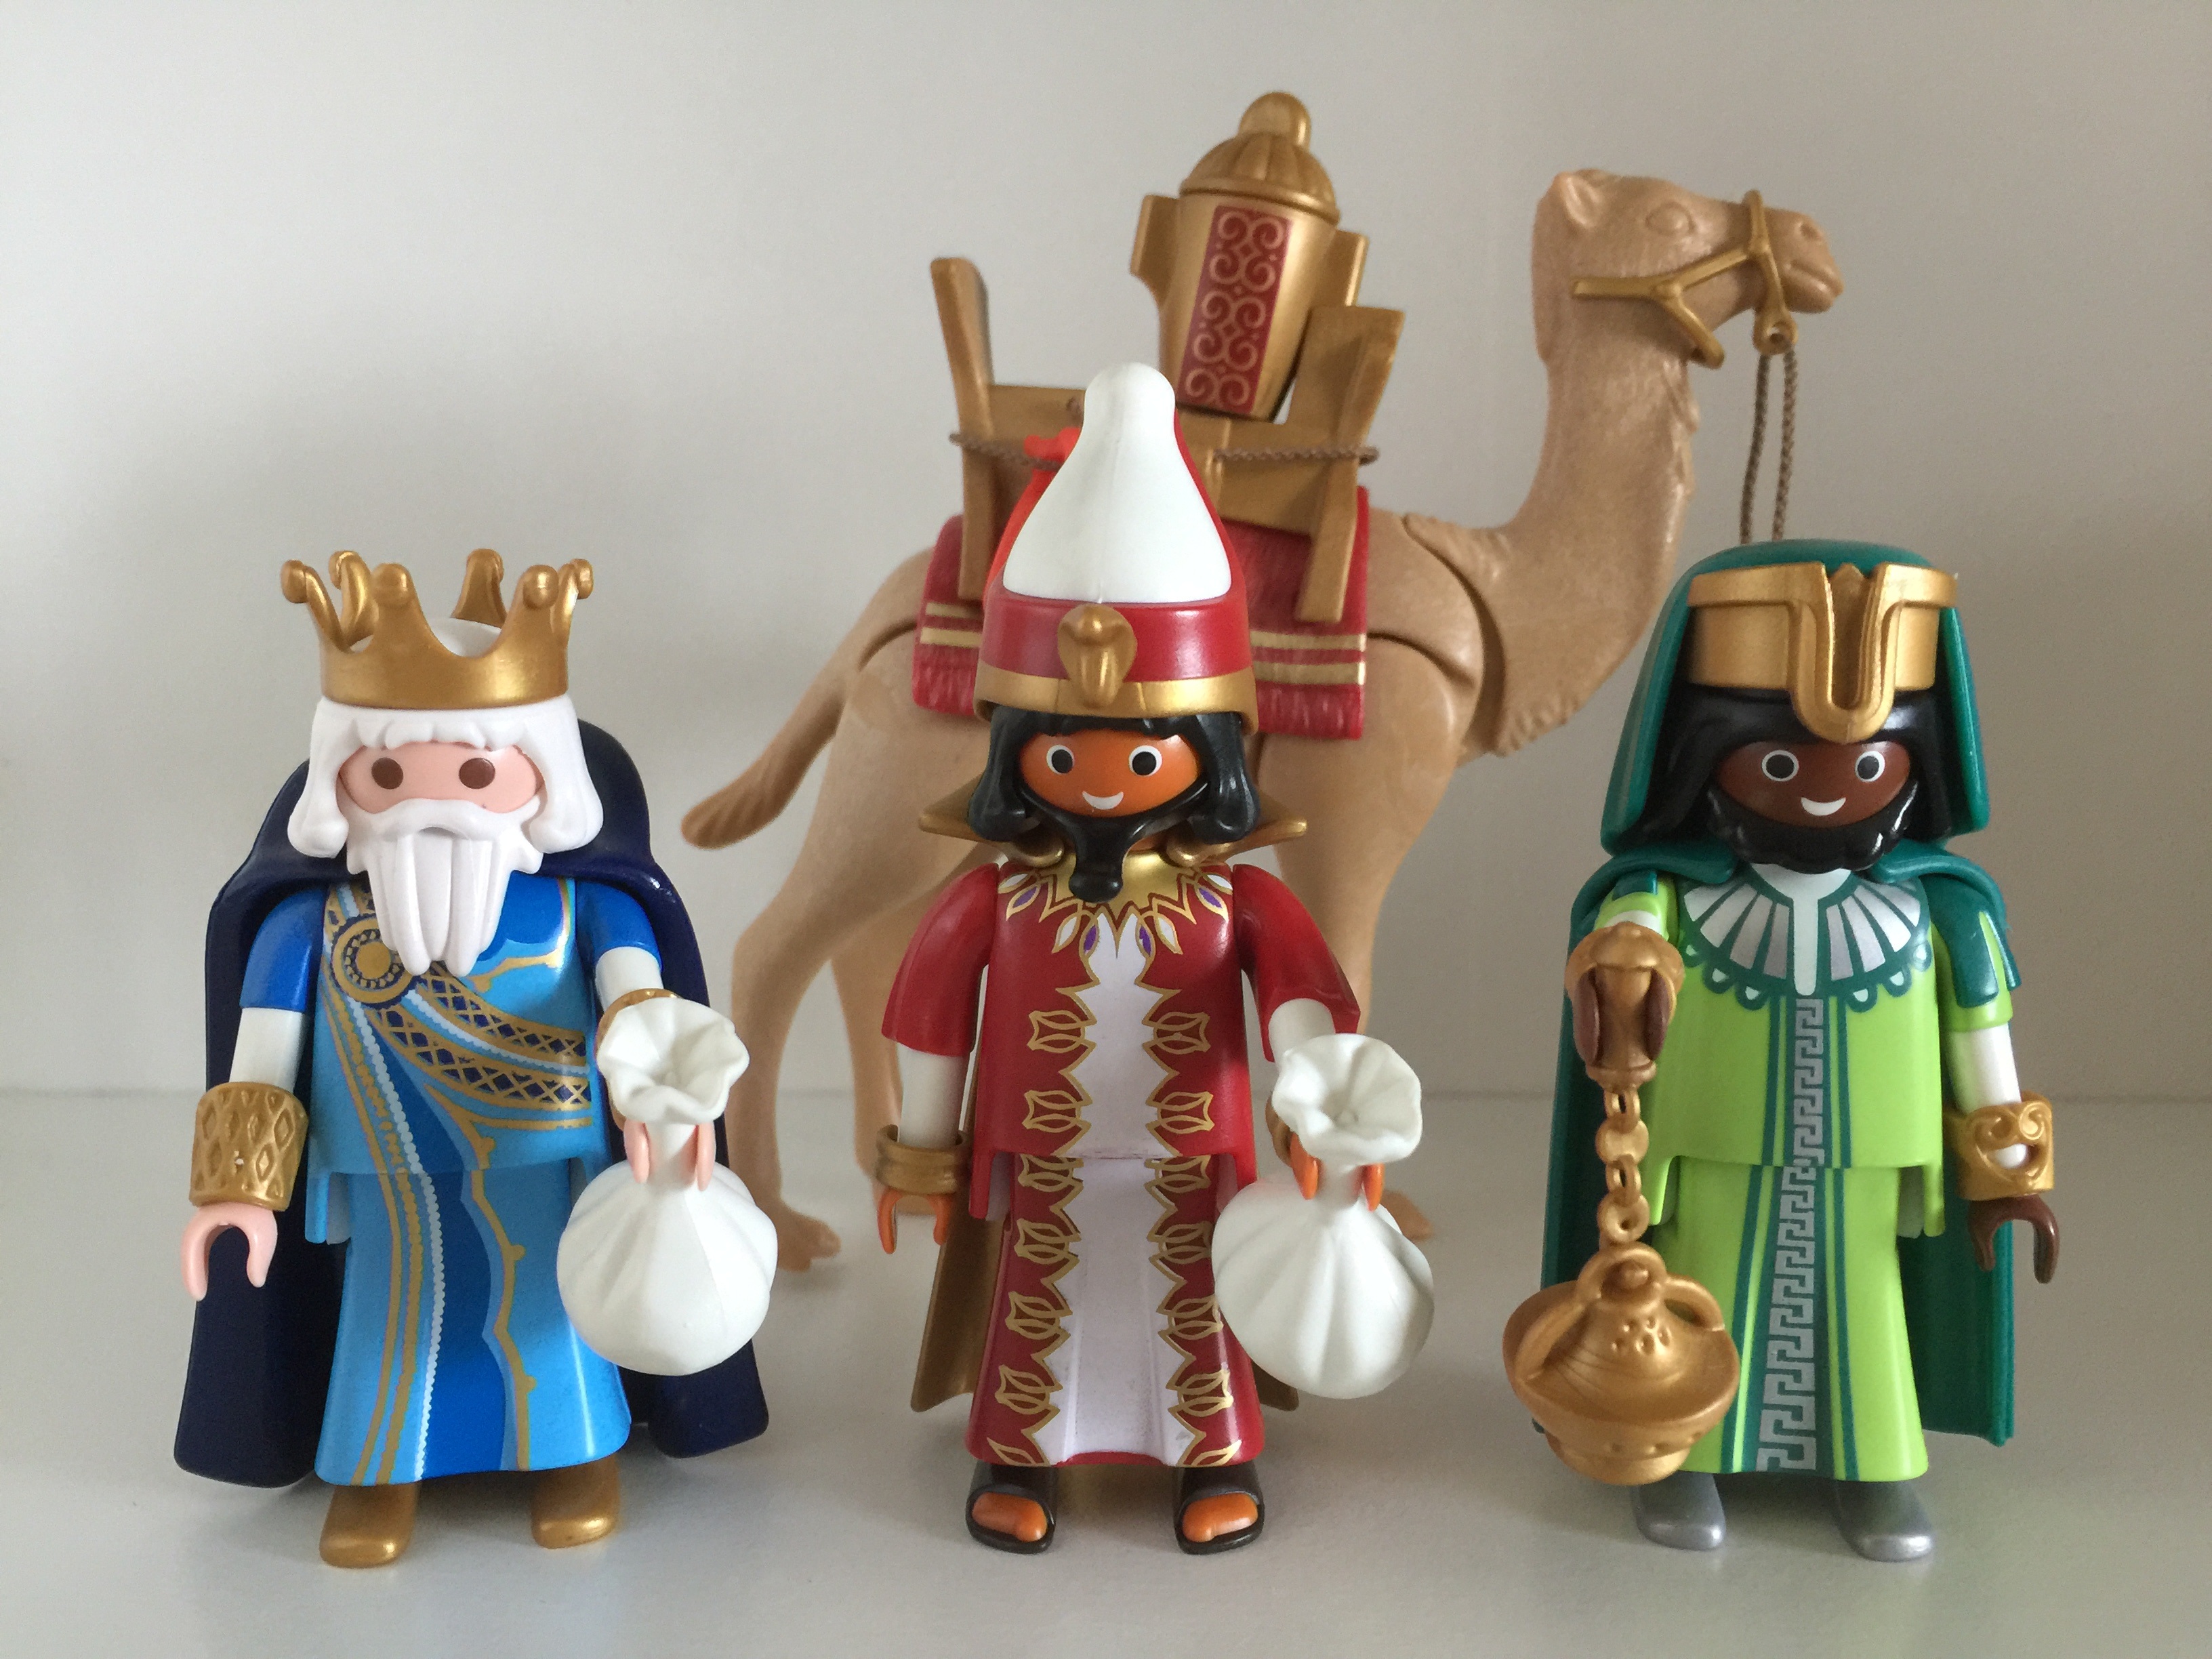
toy, playmobil, christmas decoration, figure, figurine, toys, action figure, magi, nutcracker, melchor, gaspar, baltasar, cliks